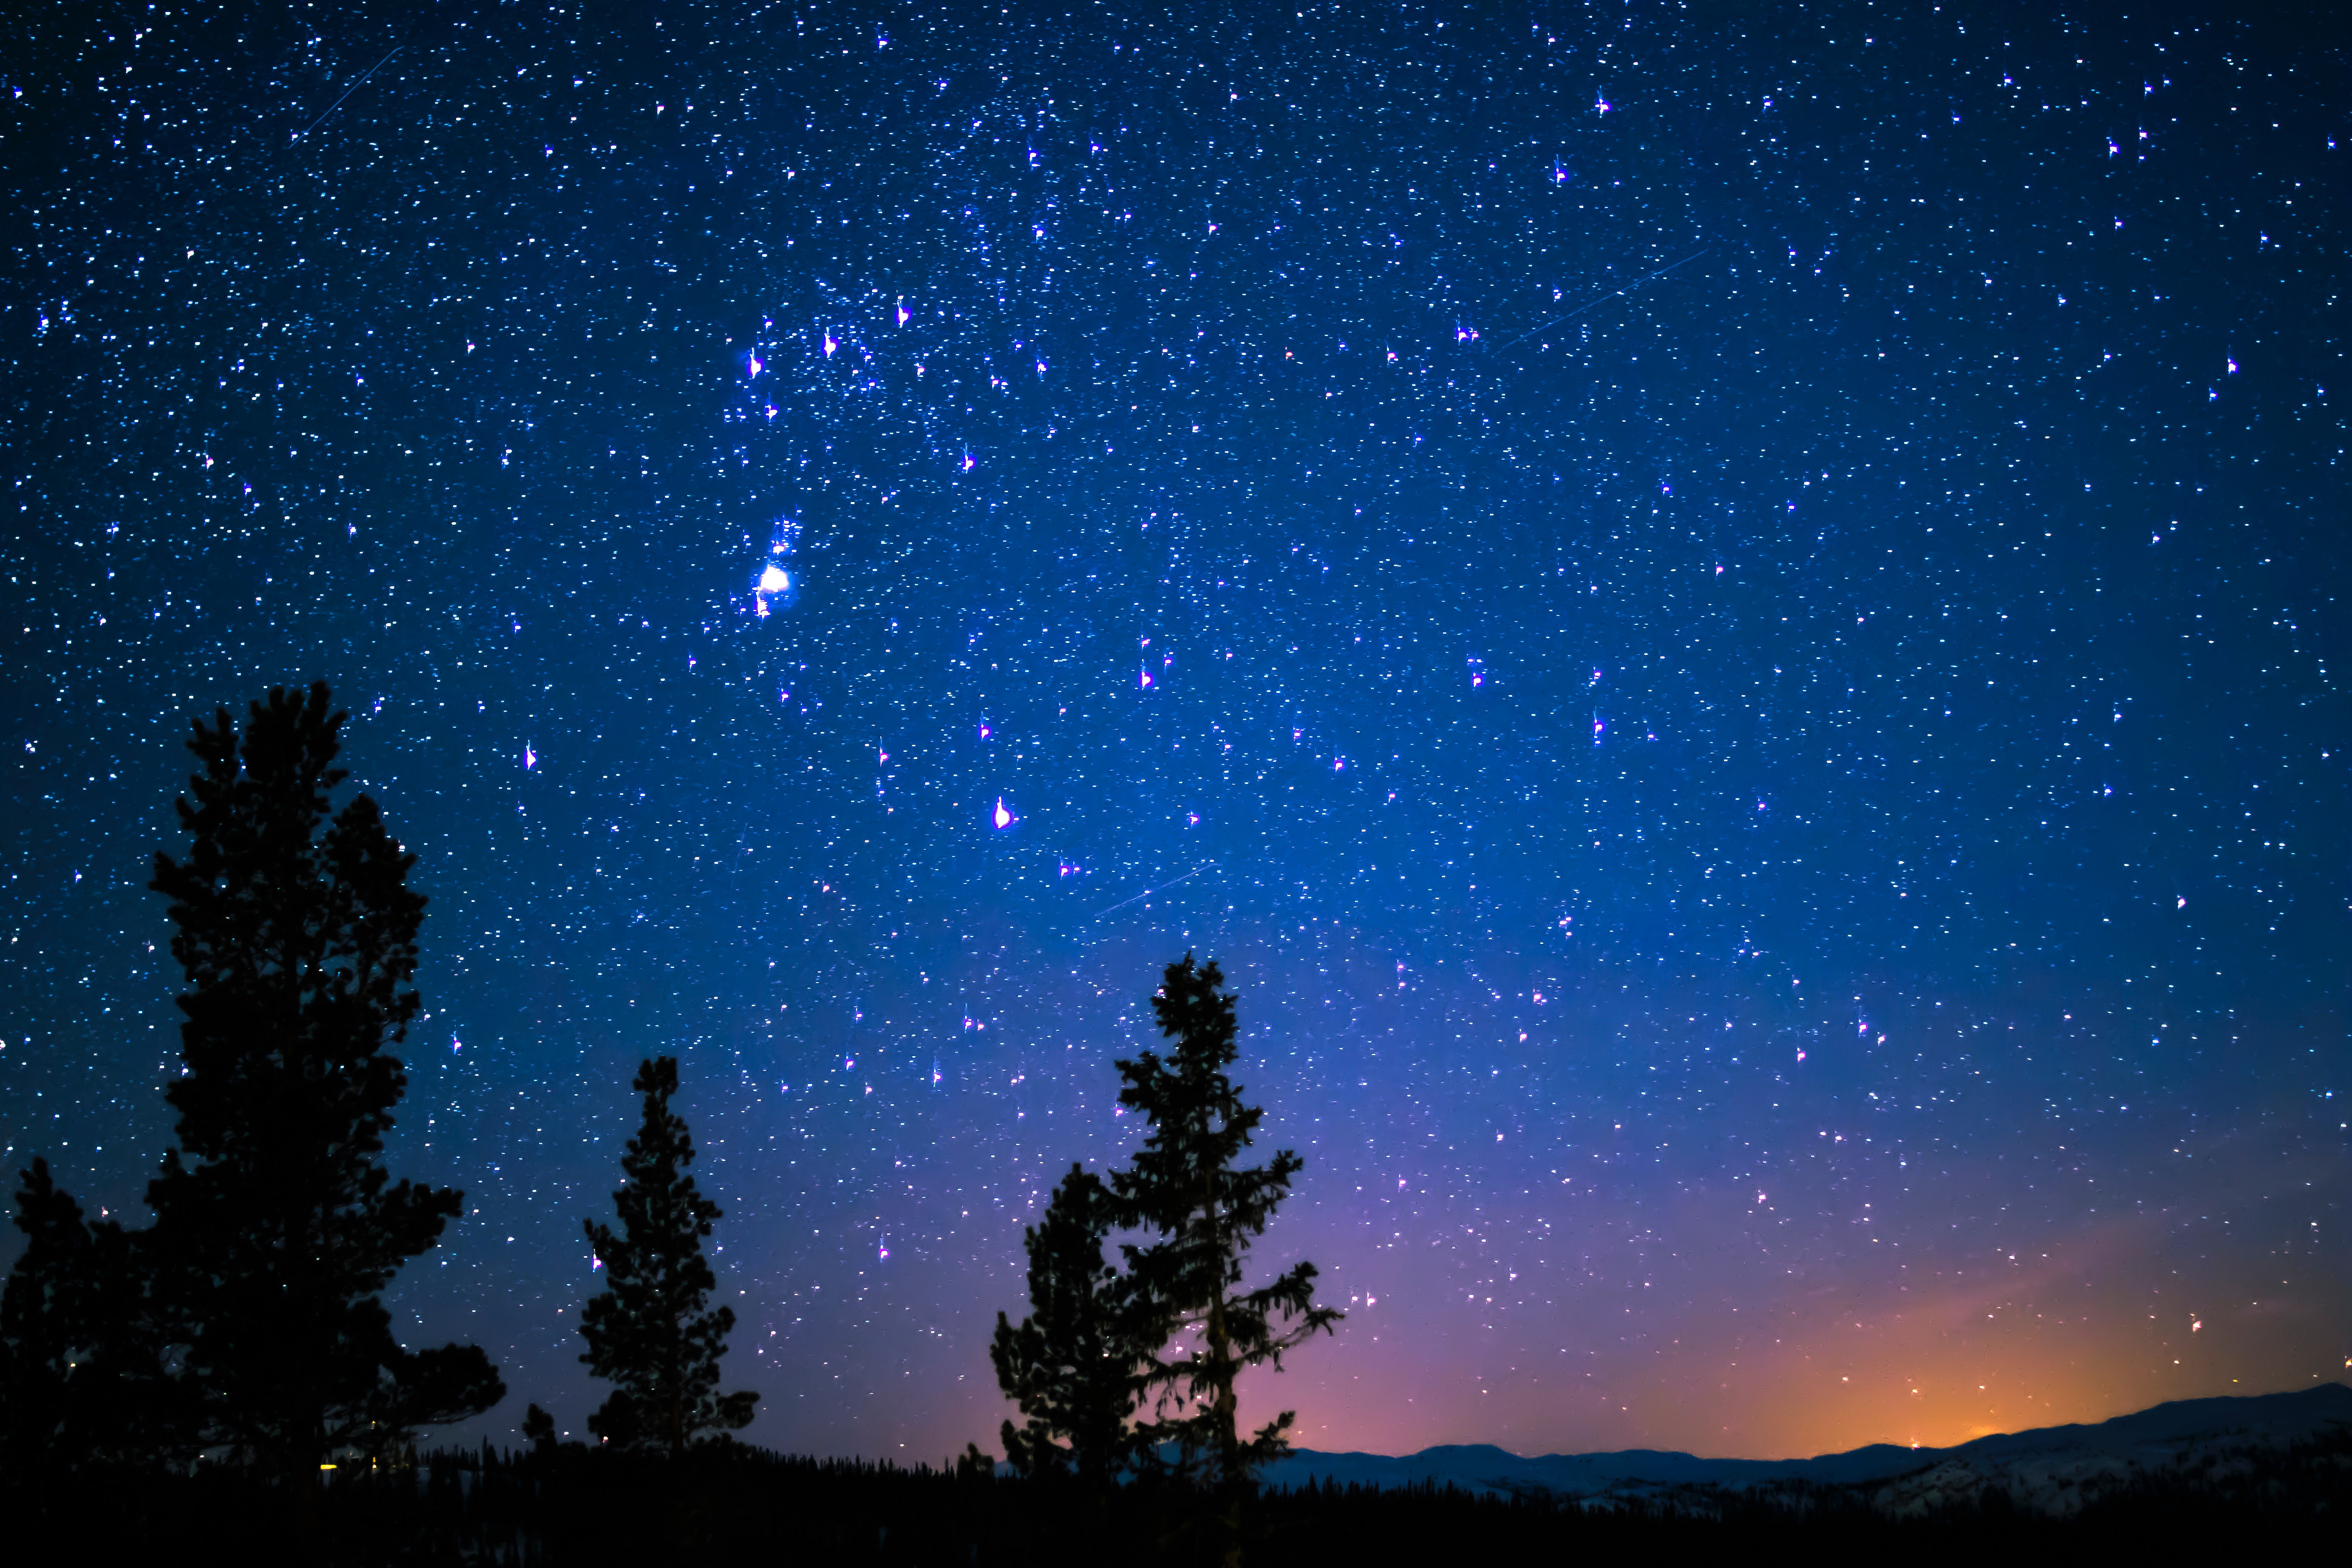
sky, nature, atmosphere, night, astronomical object, star, tree, darkness, astronomy, outer space, horizon, space, universe, midnight, evening, computer wallpaper, constellation, landscape